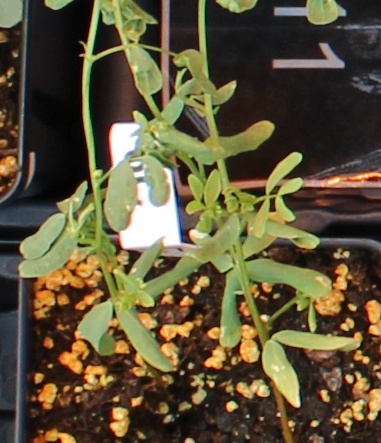
Label: Lentil